Georgia Southern Eagles football

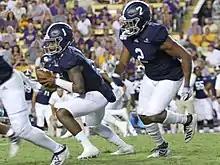
Georgia Southern playing at Tiger Stadium in 2019

The team's fortunes changed in 2021, when a 1-3 start to the season led to Lunsford's firing. Cornerbacks coach Kevin Whitley took over as interim head coach. The Eagles ultimately posted a 3-9 record, the team's third losing season since transitioning to the FBS, and the second-worst season in the modern era.